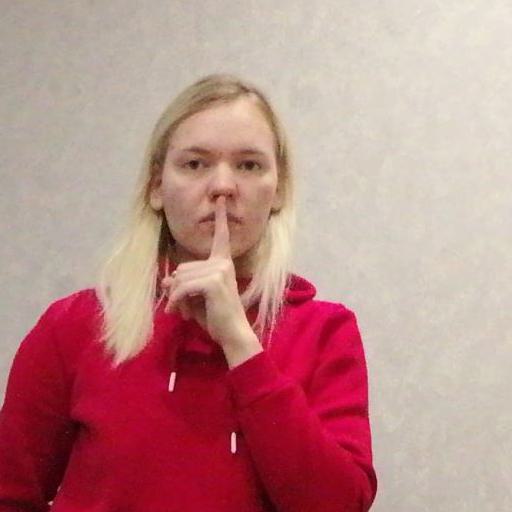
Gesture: mute